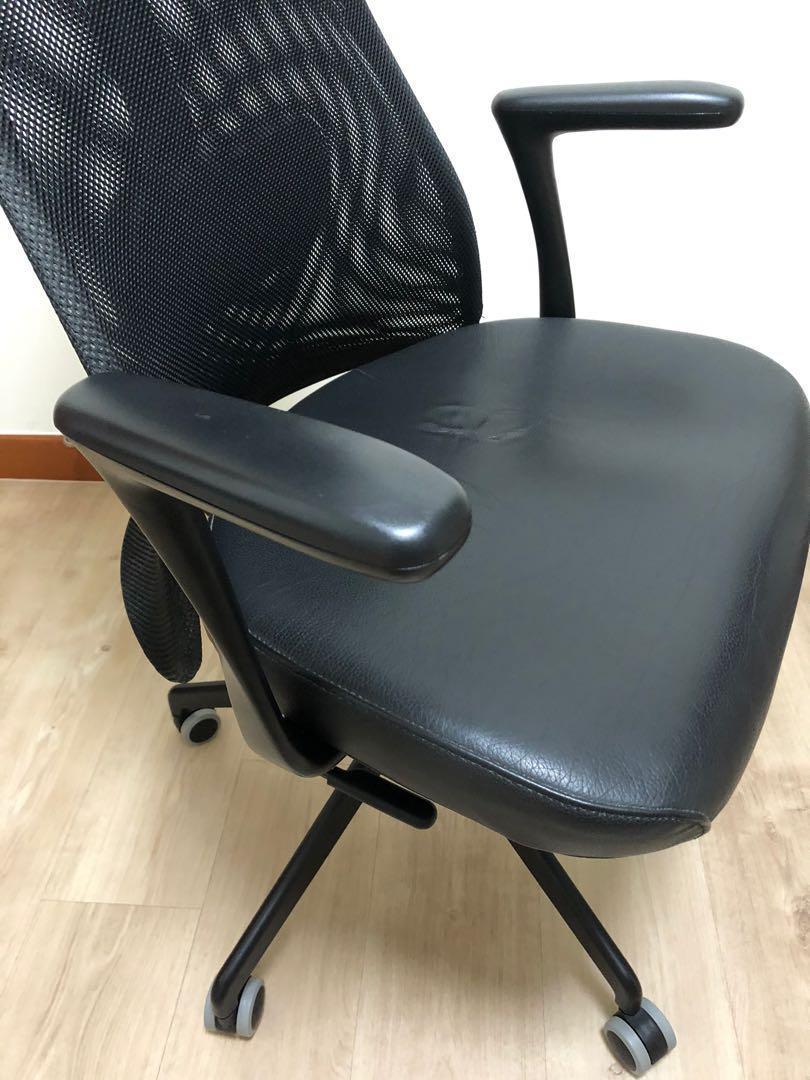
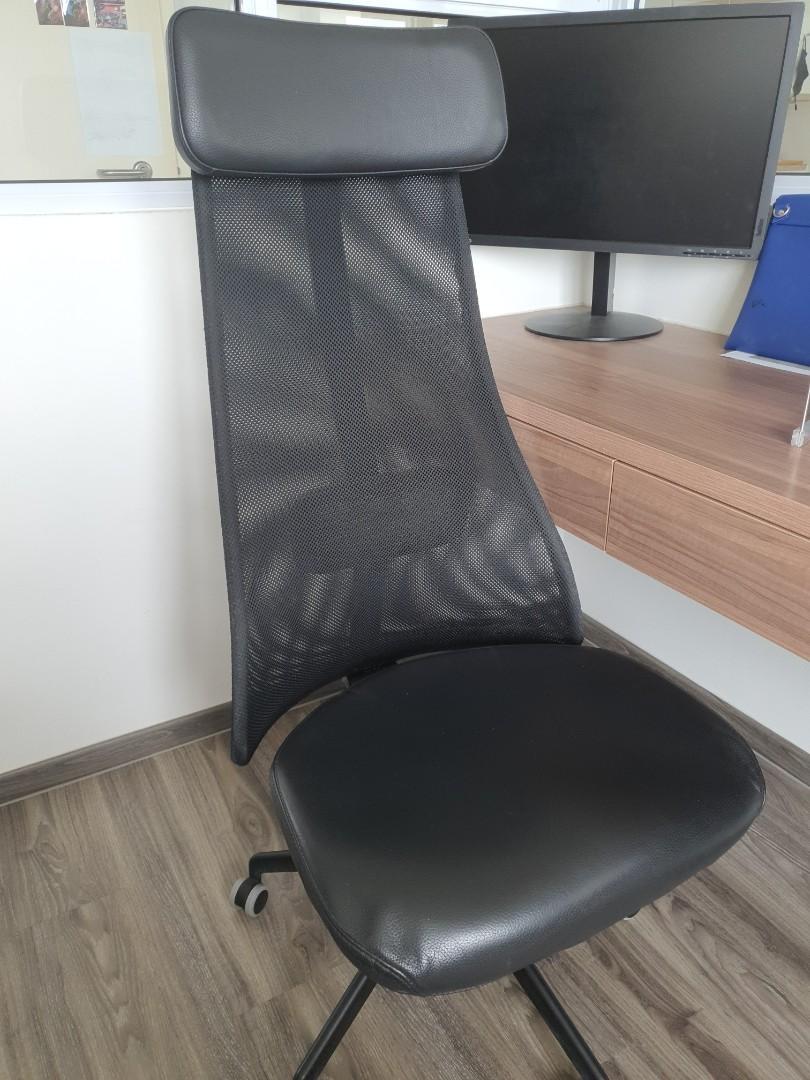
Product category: items_chair
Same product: yes